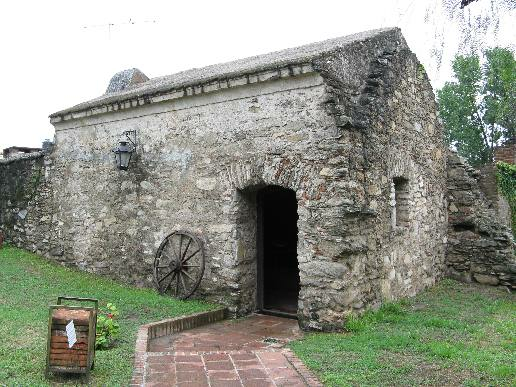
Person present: No